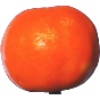
Label: Clementine 1